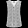
Label: Shirt